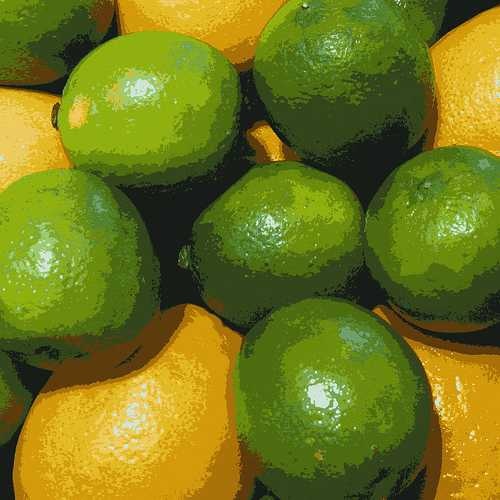
Label: Lemon